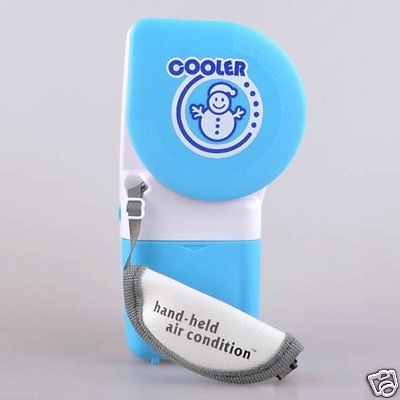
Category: fan